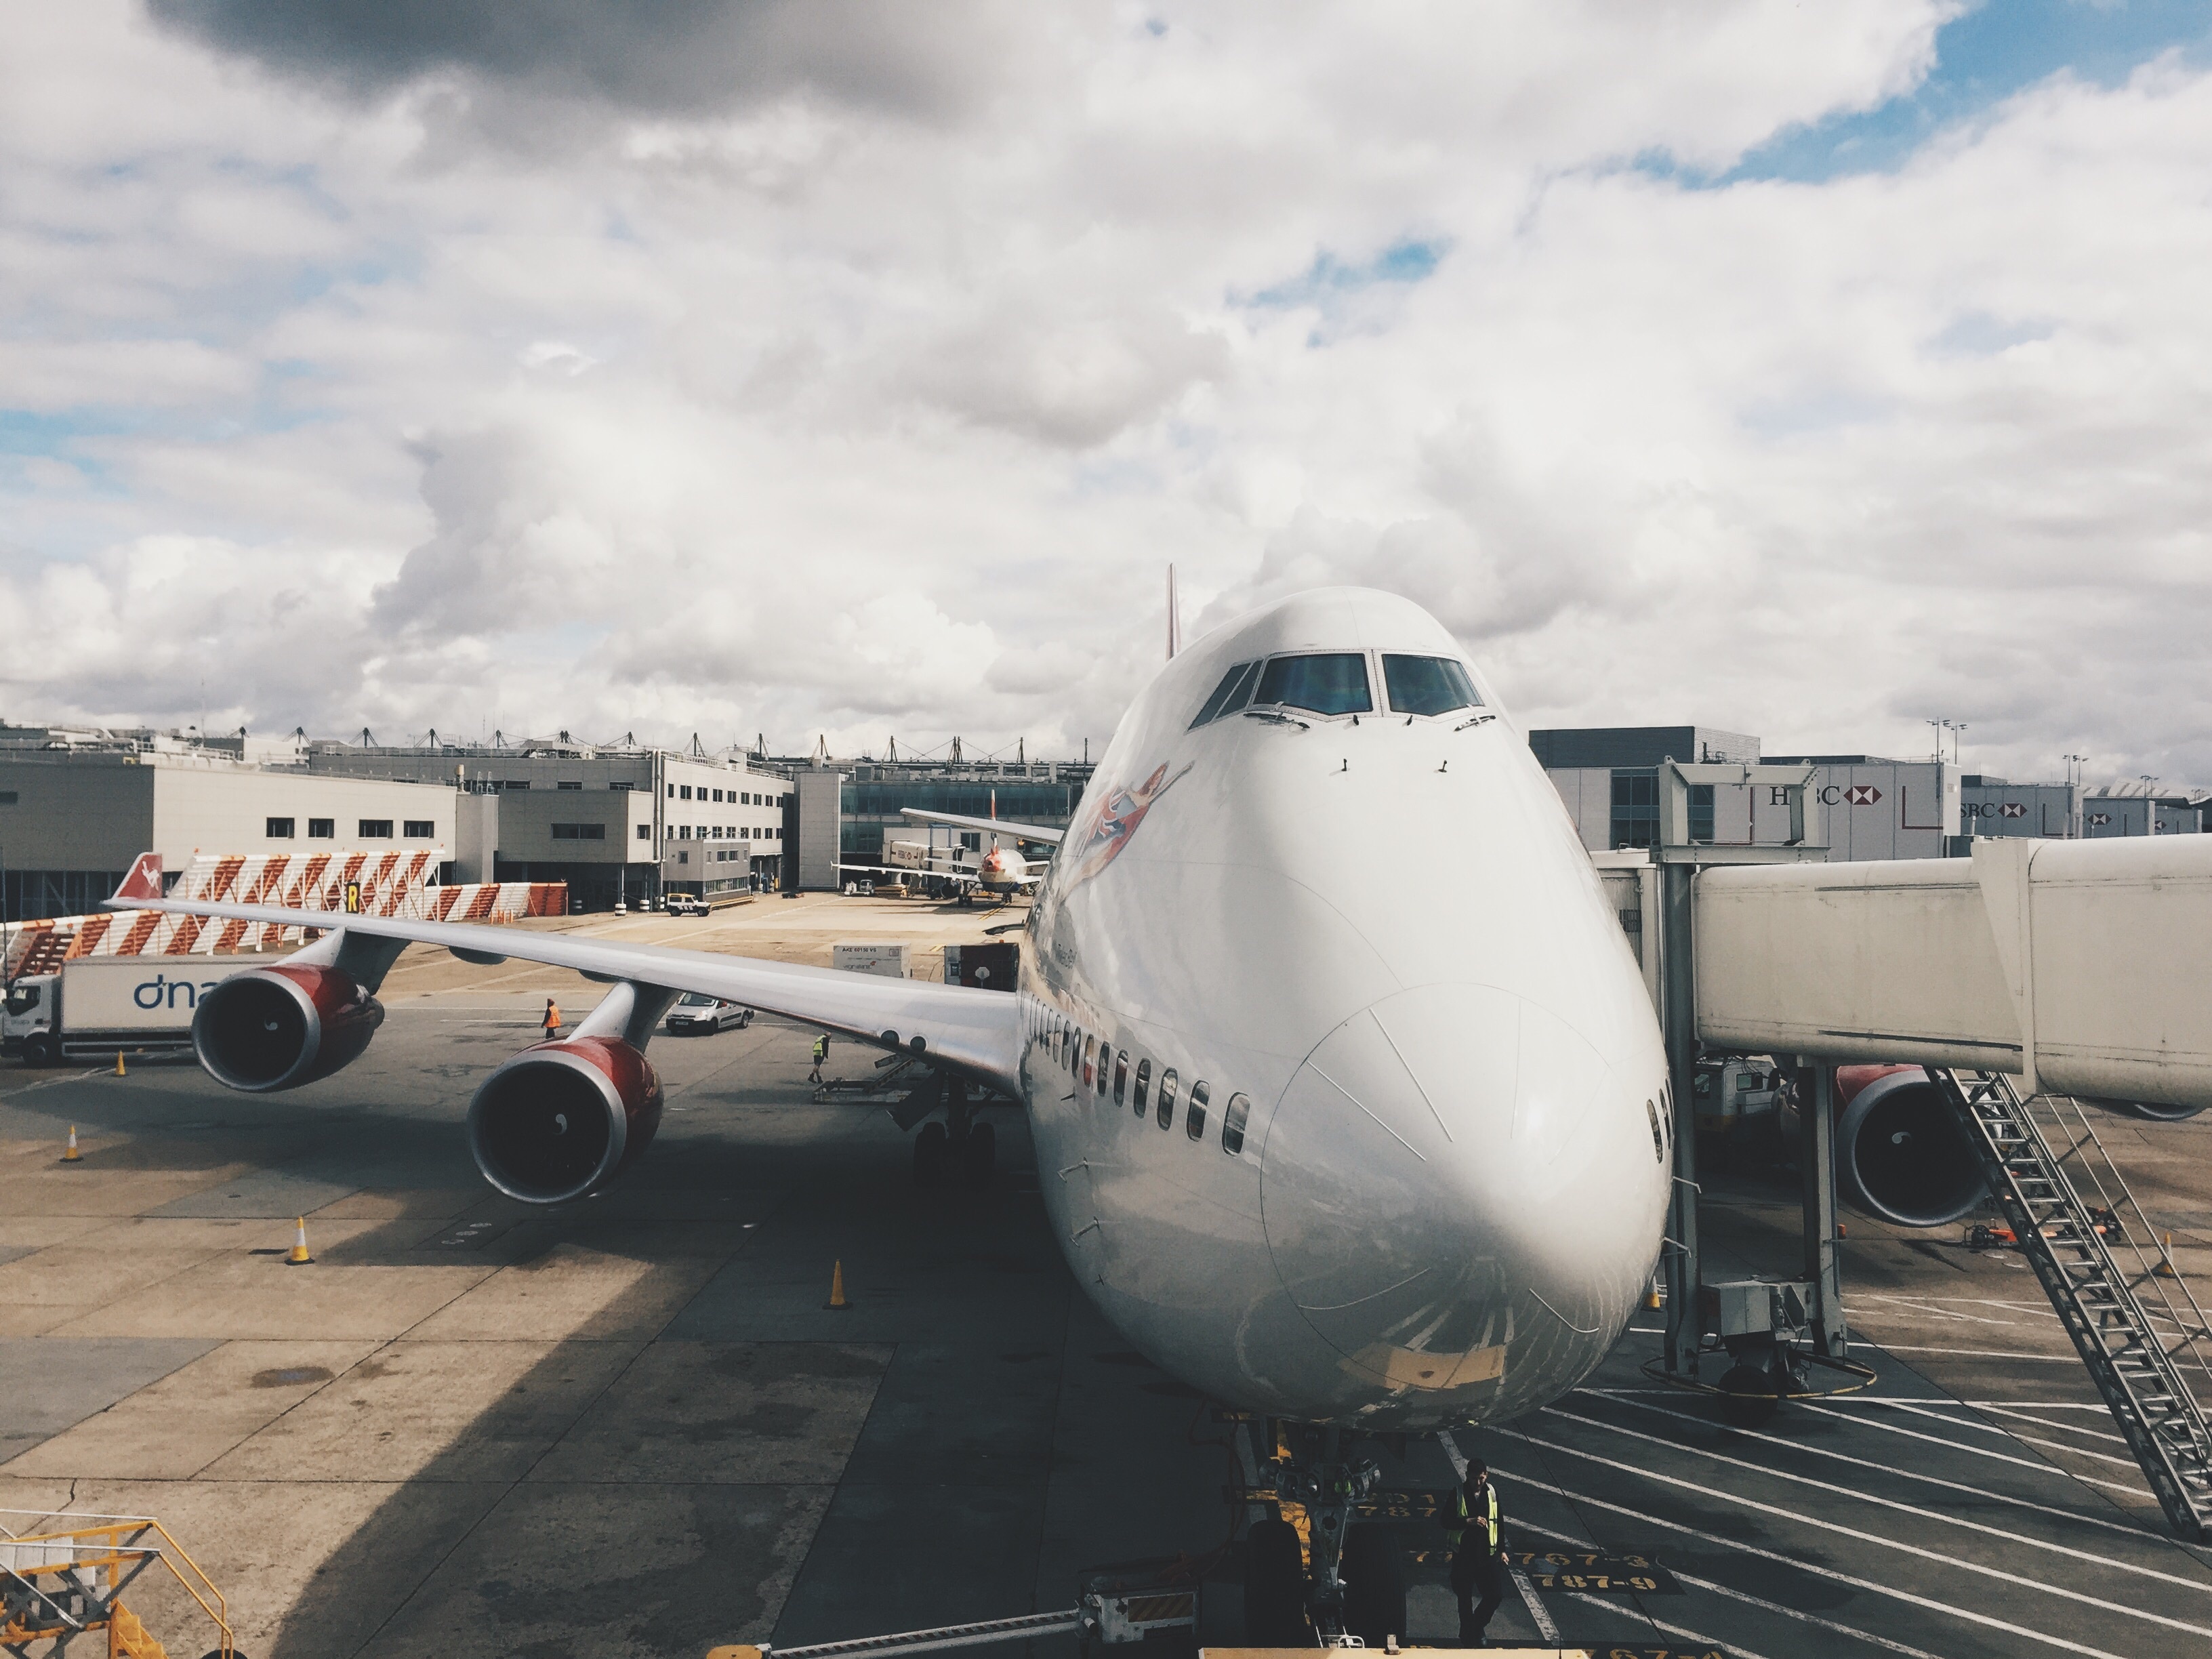
airplane, aircraft, transport, vehicle, airline, aviation, flight, infrastructure, airliner, boeing, takeoff, air force, jet aircraft, boeing 777, boeing 747, atmosphere of earth, wide body aircraft, narrow body aircraft, aircraft engine